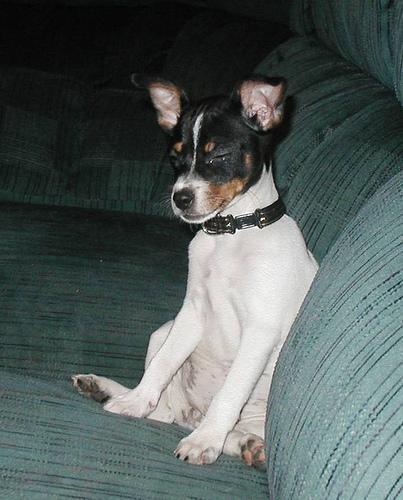
toy_terrier